Aguaturbia

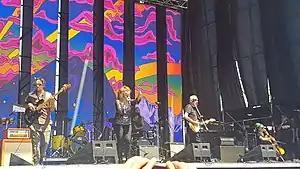
Aguaturbia performing in 2018

Aguaturbia is a Chilean rock band formed in 1969, featuring Denise Corales on vocals and her husband Carlos on guitar. The band is known for pioneering heavy psychedelic rock in Chile, eventually enjoying international acclaim. In addition to psychedelic sounds, wah-wah guitar effects and heavy blues rock chord patterns, Aguaturbia also incorporated elements of Latin American folk music into their work. The band is noted for causing controversy in the Chilean press at the time for stepping outside of prevailing social norms.